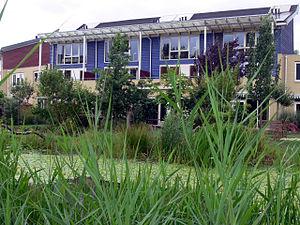
Exemple de maisons HQE (bois FSC, ossature bois sur dalle de béton cellulaire) du quartier E.V.A. Lanxmeer (écoquartier construit près de la gare de Culemborg (Pays-Bas, sud-est d'Utrecht). C'est un projet semi-public d'environ 250 maisons écologiques (à vendre ou à louer en habitat social à loyer modéré), incluant aussi plusieurs immeubles de bureaux et d'une ferme urbaine. Le projet est basé sur la participation constante de représentants des habitants et de leur association (BEL). Il vise une implantation soutenable à faible empreinte écologique et fortes mesures compensatoires et conservatoires, combinant dans l'espace des constructions bioclimatiques, des chemins non imperméabilisés, des bassins de lagunage naturel et de rétention d'eau, un réseau écologique d'espaces verts interconnectés, des techniques douces et intégrée d'épuration et de valorisation et recyclage des déchets (eaux usées) / système énergétique, de manière à augmenter le bien-être des habitants de ce quartier urbain. La zone est écologiquement vulnérable (champ captant et zone de rétention de l'eau). La permaculture et une approche d'architecture organique ont guidé les concepteurs pour les jardins et la ferme notamment. Une petite installation de biogaz traite les eaux grises et les déchets organiques. Un réseau de chaleur alimente le quartier en plus des panneaux solaires thermiques. Certaines maisons sont construites dans des serres horticoles froides. En 2009, un bâtiment semi-public (le «Centre EVA) n'a pas encore été construit faute de soutien de la mairie et quelques maisons doivent encore être construites."
Un écoquartier est un quartier urbain à caractéristiques écologiques modernes. Ce néologisme désigne un type de planification urbaine qui vise à associer la maîtrise des ressources nécessaires à la population et aux activités de production économiques, à la maîtrise des déchets qu'ils produisent. Il comprend une fourniture locale de l'énergie ainsi qu'un retraitement des déchets sur leur aire de production, compte tenu des techniques et des circuits courts de recyclage et de distribution connus respectant les réglementations en vigueur. C'est une unité d'aménagement qui produit accessoirement une unité culturelle. Cette caractéristique de maîtrise dépend généralement d'une implication des habitants.